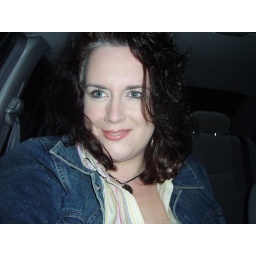
My girl in the car